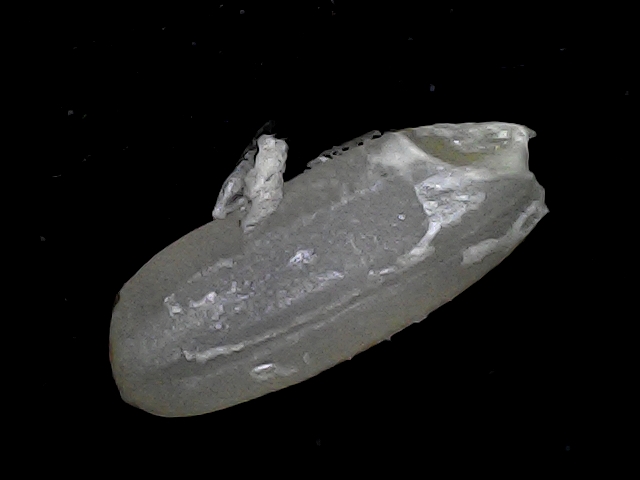
Rice variety: BD95